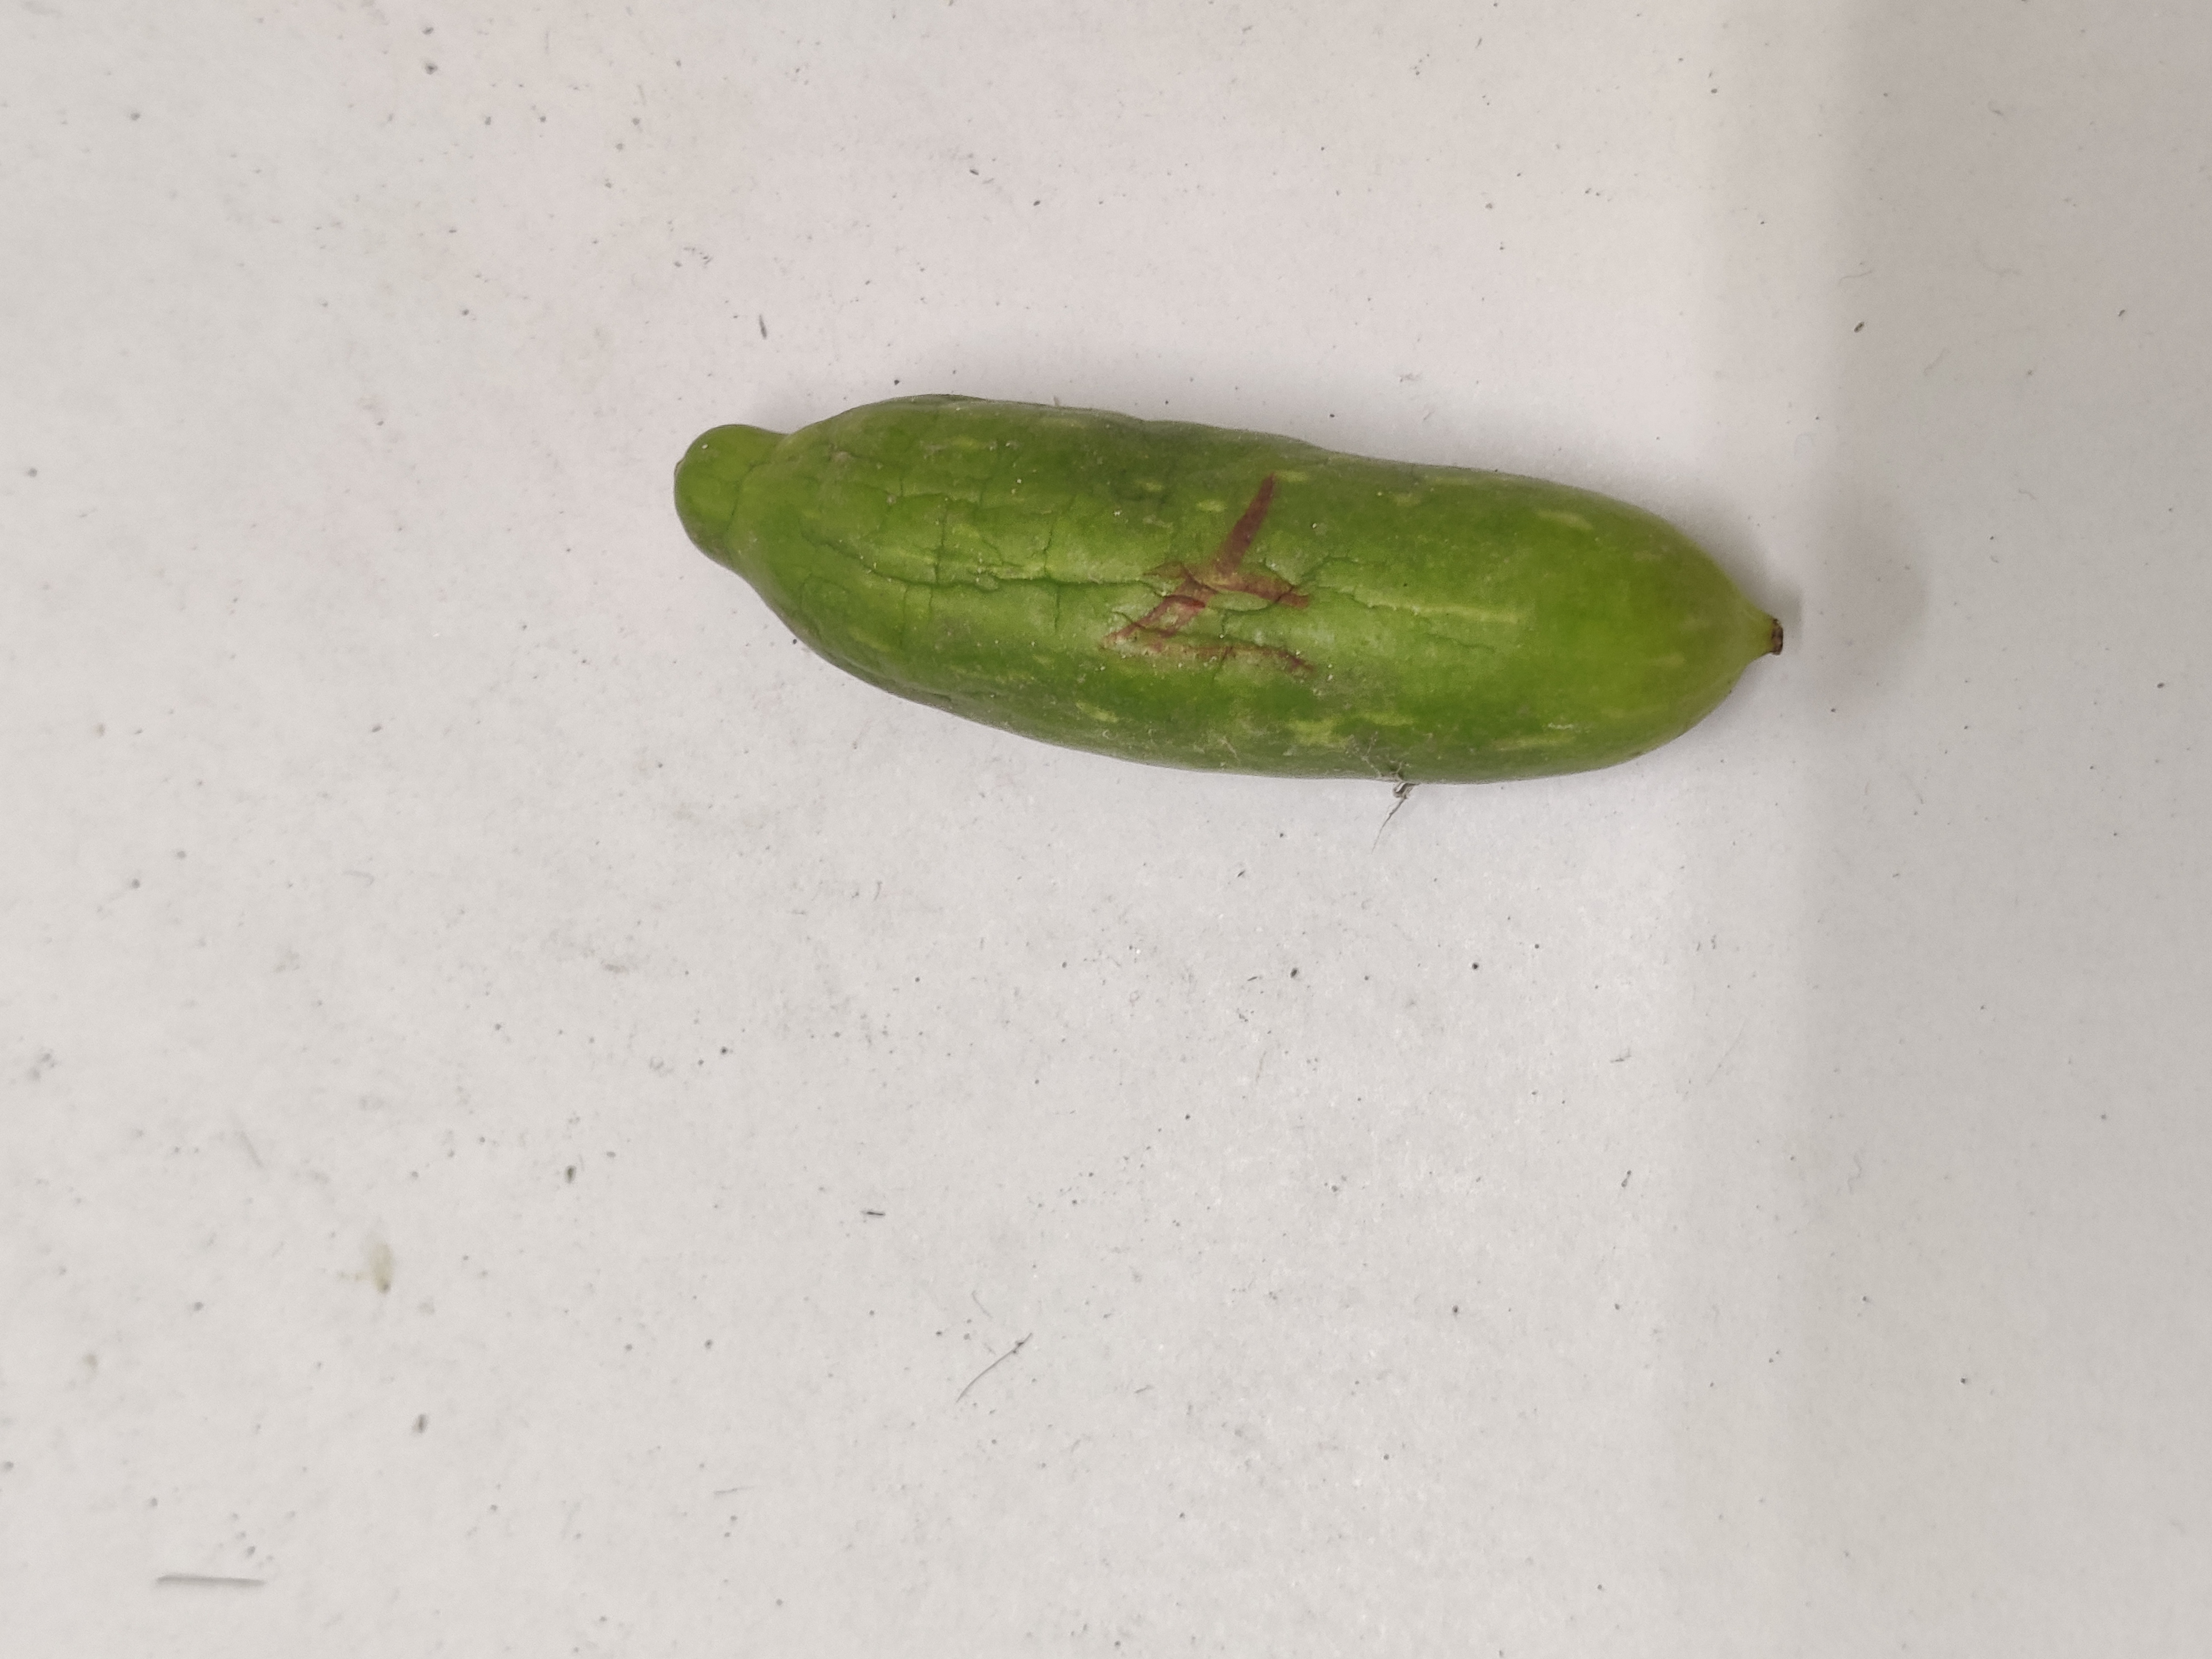
Crop: Ivy Gourd
Condition: Severely Damaged